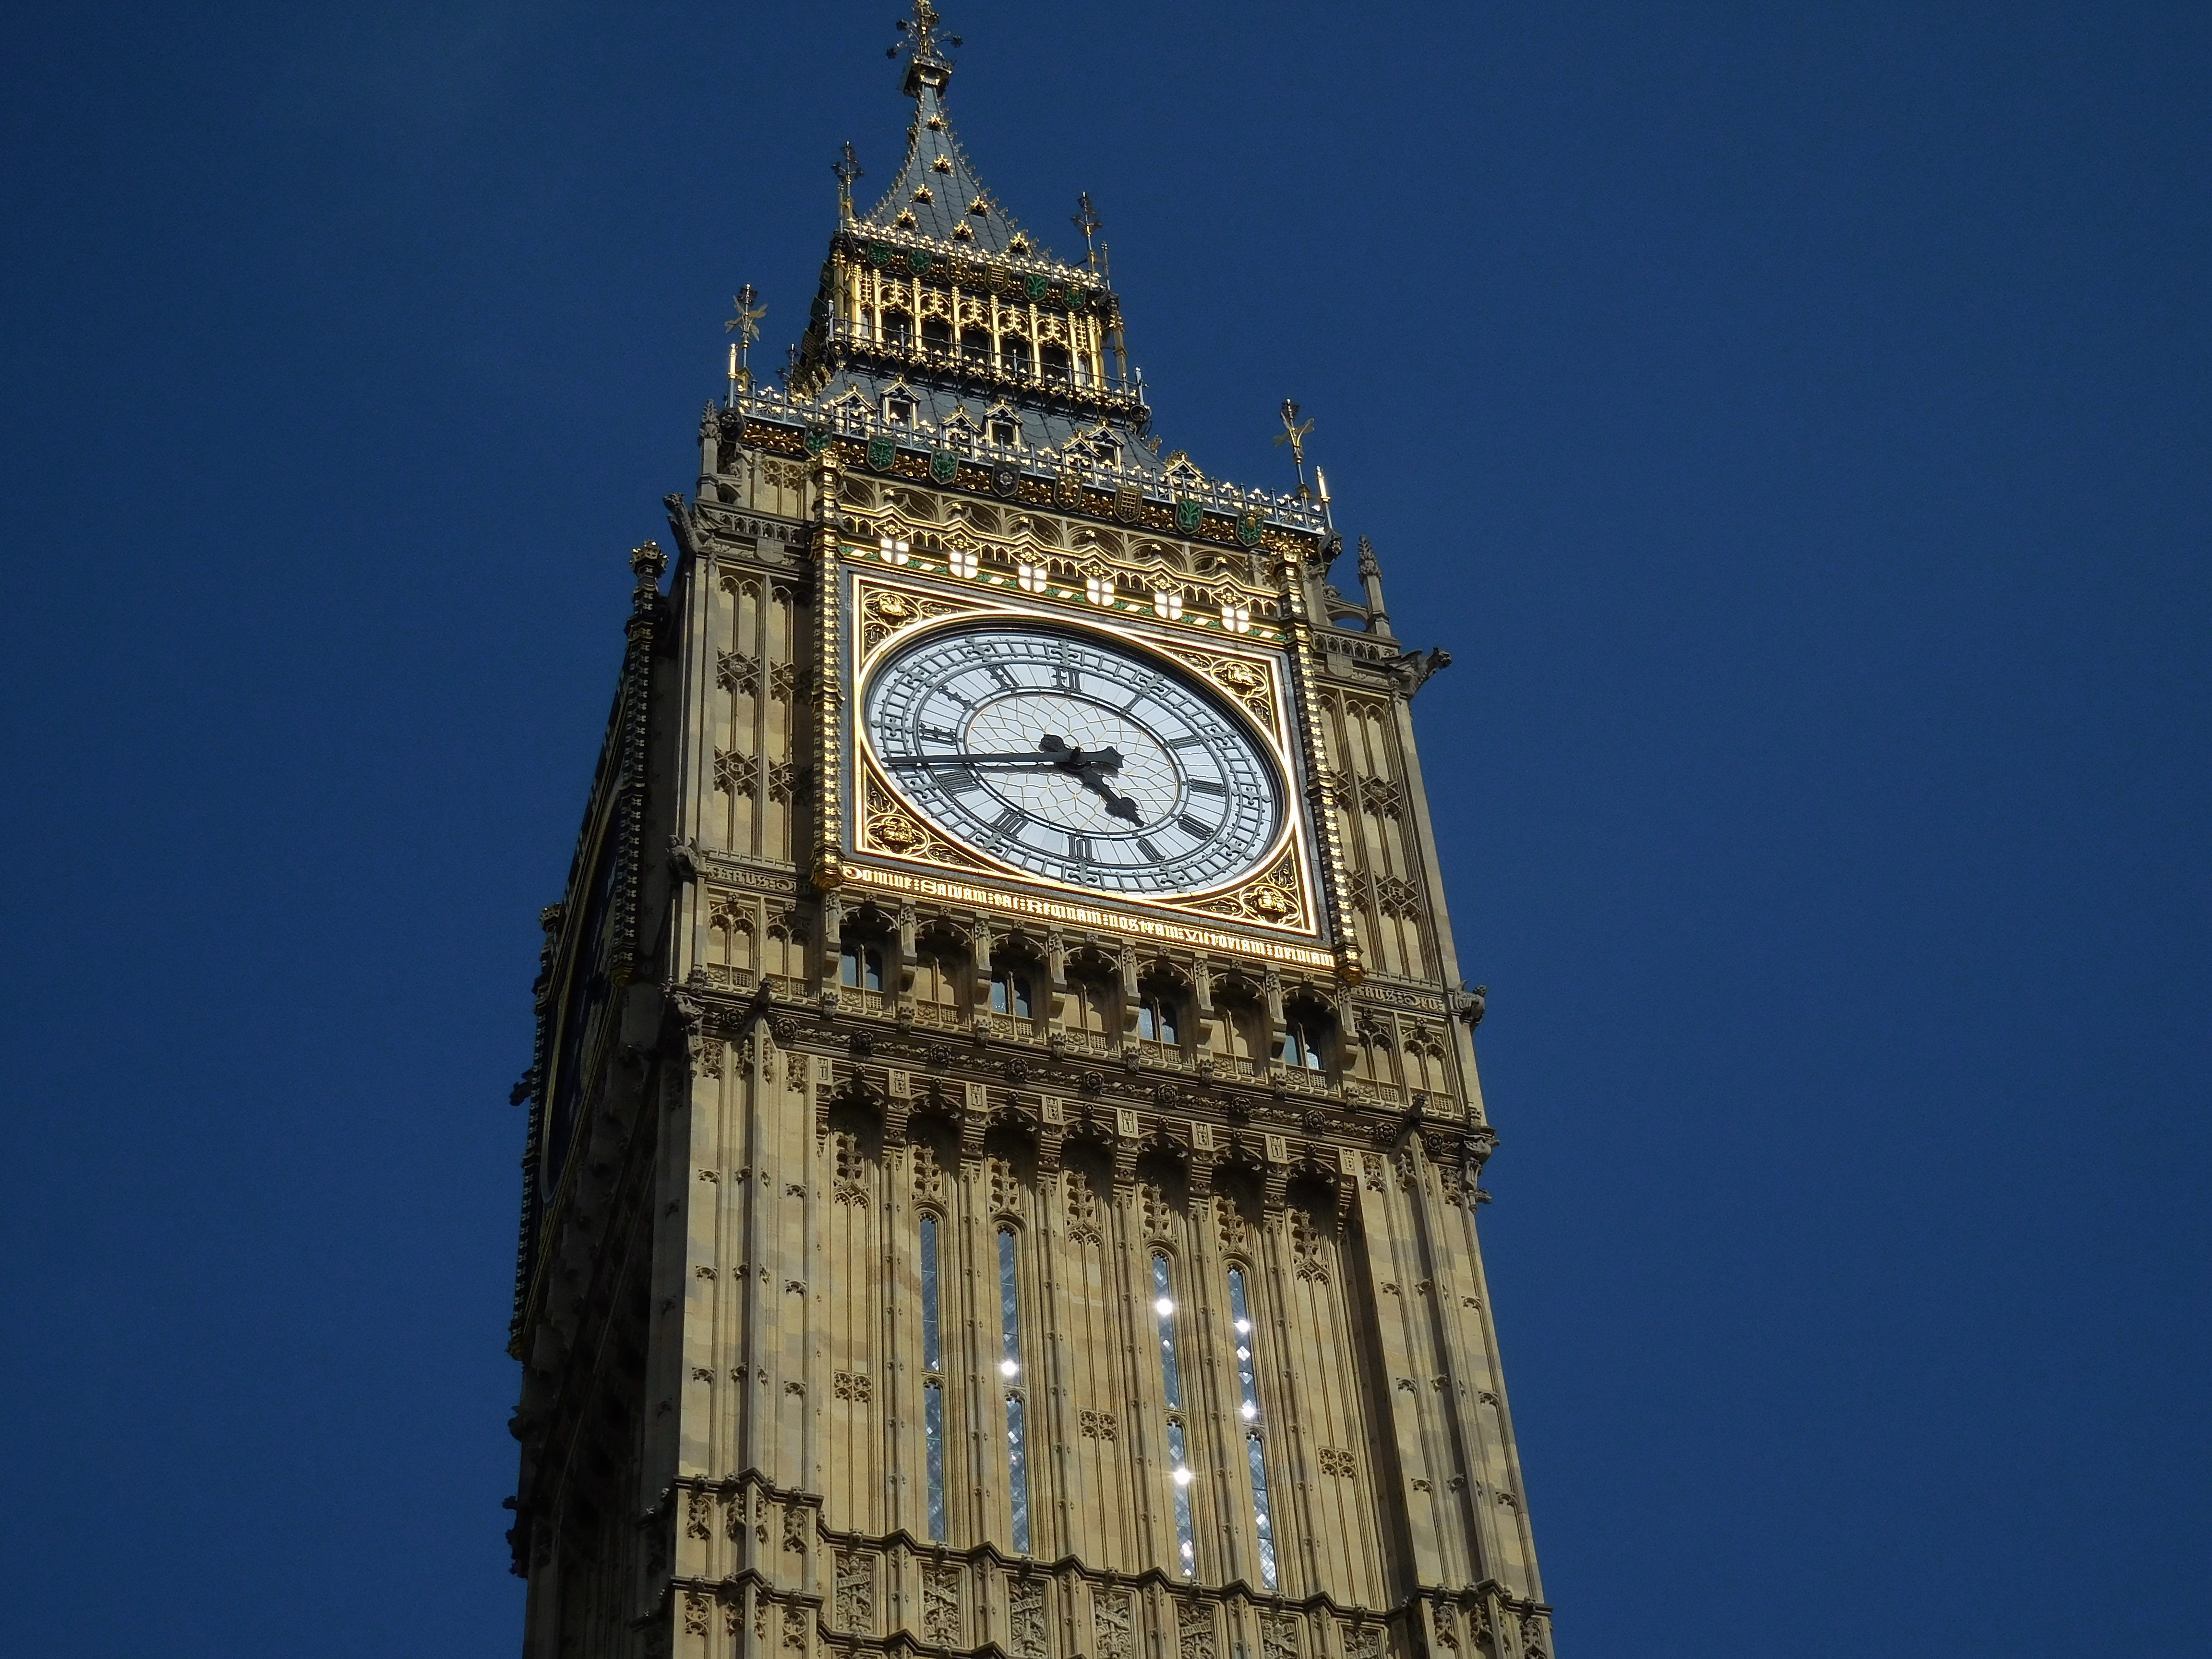
architecture, sky, town, clock, time, view, building, old, city, monument, summer, tourist, travel, europe, tower, landmark, facade, sightseeing, blue, cathedral, attraction, historic, tourism, place of worship, big ben, clock tower, bell tower, uk, england, capital, london, medieval, parliament, spire, steeple, british, history, european, famous, britain, historical, westminster